Health informatics

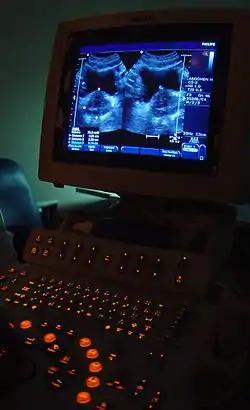
An example of an application of informatics in medicine is bioimage informatics.

Dutch former professor of medical informatics Jan van Bemmel has described medical informatics as the theoretical and practical aspects of information processing and communication based on knowledge and experience derived from processes in medicine and health care.